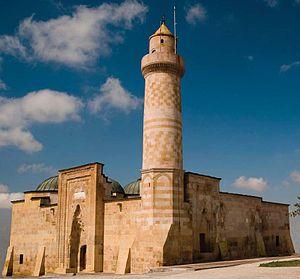
Niğde est une ville de Turquie, préfecture de la province du même nom.